Williams Racing

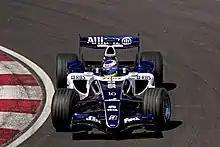
Nico Rosberg in the FW28-Cosworth at the 2006 Canadian Grand Prix

For the season, Schumacher moved to Toyota, while Montoya moved to McLaren. Taking their places were Australian Mark Webber and German Nick Heidfeld. Jenson Button was to have driven for Williams in 2005, but an FIA ruling forced Button to remain with his current team, BAR. Antônio Pizzonia served as the test driver for the team during the 2005 season. Meanwhile, Button signed a contract to drive for Williams in 2006.